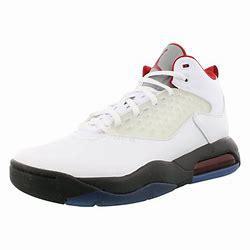
Brand: Jordan
Model: Maxin 200